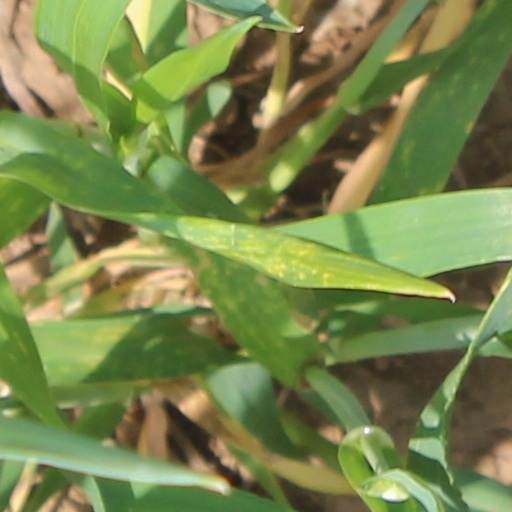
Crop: wheat